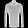
Label: Shirt